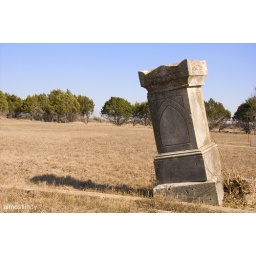
A monument in Merrilltown Cemetery. The name is no longer there and the remnants of a tree is pushing the monument over.